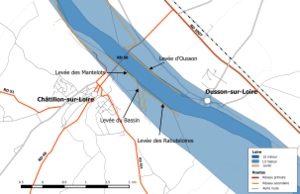
Système d'endiguement de la Loire dans le département du Loiret. Val de Chatillon.
Le risque d'inondation est un des risques majeurs susceptibles d'affecter la commune de Châtillon-sur-Loire. Il se caractérise par la possibilité qu'un aléa de type inondation se produise et occasionne des dommages plus ou moins importants aux personnes, aux biens ou à l'environnement sur le territoire communal.
Le système d'endiguement de la Loire dans le Loiret est l'ensemble des digues et autres ouvrages et dispositifs de régulation des écoulements hydrauliques tels que vannes et stations de pompage qui concourt à la prévention du risque d'inondation dans le Loiret à la suite d'une crue de la Loire.
Le risque d'inondation est un des risques majeurs susceptibles d'affecter la commune d'Ousson-sur-Loire. Il se caractérise par la possibilité qu'un aléa de type inondation se produise et occasionne des dommages plus ou moins importants aux personnes, aux biens ou à l'environnement sur le territoire communal.